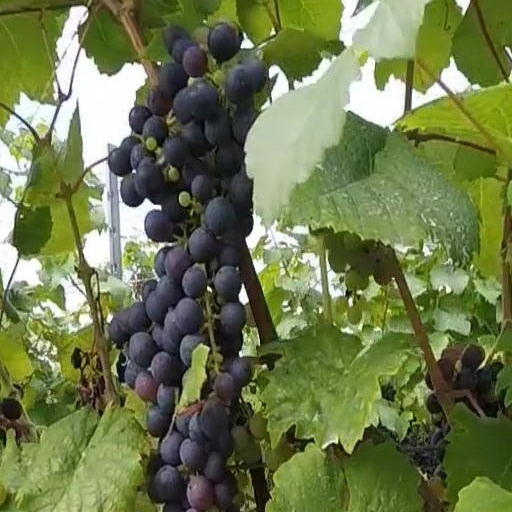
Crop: grape